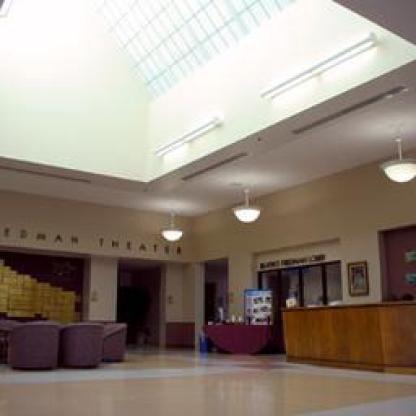
Scene: Indoor